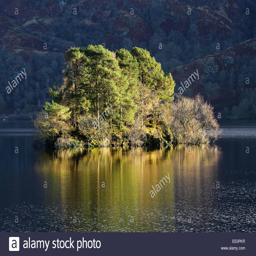
an island of trees bathed from the shore